Got Milk?

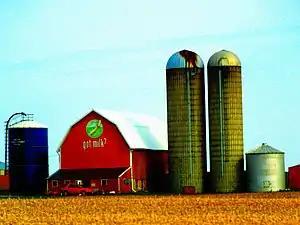
"Got Milk?" advertising on a barn in Marathon County, Wisconsin

The initial Got Milk? phrase was created by the American advertising agency Goodby Silverstein & Partners. In an interview in "Art & Copy", a 2009 documentary that focused on the origins of famous advertising slogans, Jeff Goodby and Rich Silverstein said that the phrase almost didn't turn into an advertising campaign. According to "The New York Times", people at Goodby Silverstein "thought it was lazy, not to mention grammatically incorrect".